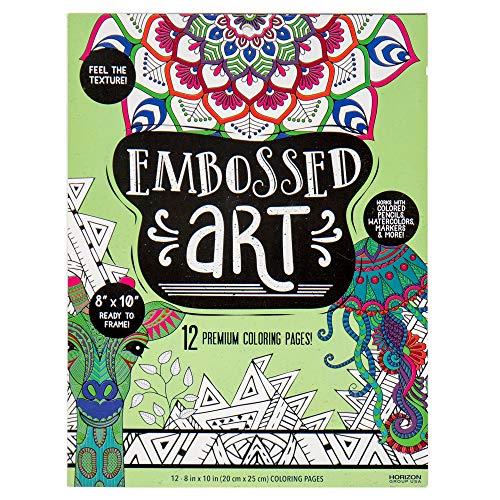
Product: Horizon Group USA Embossed Art Coloring Pad, 8 in. x 10 in, Multicolor
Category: Toys & Games | Arts & Crafts | Craft Kits
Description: Color and create with pages of unique designs: Explore detailed illustrations of various designs and patterns that keep you mind occupied.
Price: $5.99
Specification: ProductDimensions:8x0.3x10.5inches|ItemWeight:8.3ounces|ShippingWeight:8.3ounces(Viewshippingratesandpolicies)|ASIN:B07JRBN6QG|Itemmodelnumber:765940761175|Manufacturerrecommendedage:6yearsandup